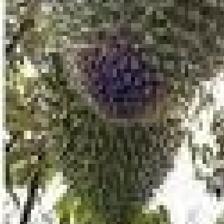
Label: fruit_rot